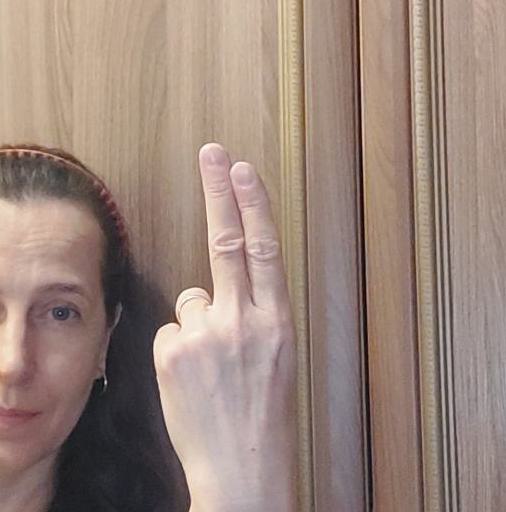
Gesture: two_up_inverted